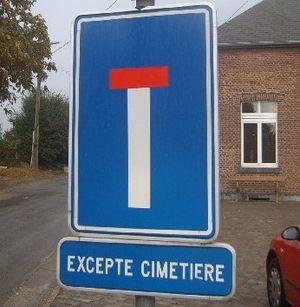
Une double contrainte est une situation dans laquelle une personne est soumise à deux contraintes ou pressions contradictoires ou incompatibles. Si la personne est ou se sent prisonnière de la situation, cela rend le problème insoluble et engendre à la fois troubles et souffrances mentales. Une double-contrainte peut se produire dans toute relation humaine comportant un rapport de domination, et particulièrement dans la communication émanant du ou des « dominants ». La forme la plus connue de double contrainte est celle de l'injonction paradoxale.